Playboy After Dark

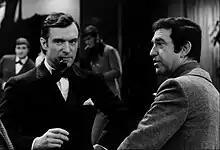
Hugh Hefner and Soupy Sales, 1969.

"Playboy After Dark" followed much the same style as Hefner's earlier show, "Playboy's Penthouse" (1959–1960), which had been taped at WBKB-TV in Chicago. The show portrayed a "typical" party at Hefner's place, complete with Playboy Playmates and celebrities, who then chatted with Hefner and performed for the party.